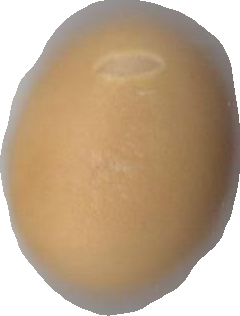
Variety: Grobogan